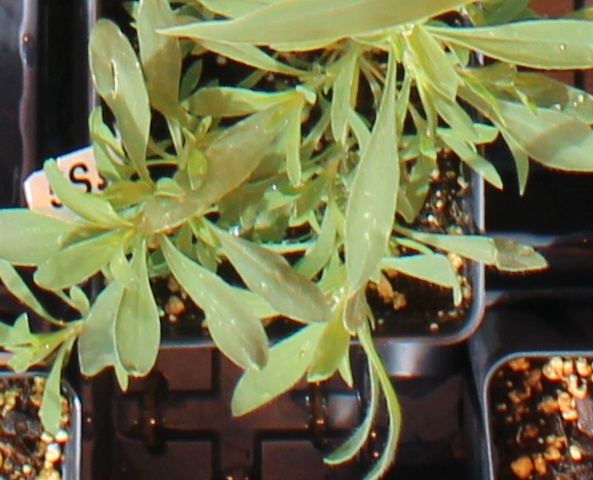
Label: Kochia